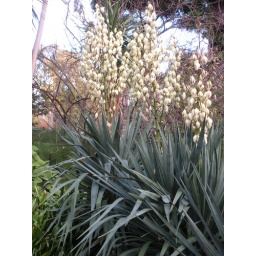
Fitzroy Gardens, Melbourne: Yucca plant in flower